N. Eldon Tanner Building

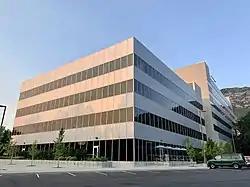

The N. Eldon Tanner Building, also known as the TNRB, is a building that houses classrooms and administrative offices for the Marriott School of Business on the Brigham Young University (BYU) campus in Provo, Utah, United States.